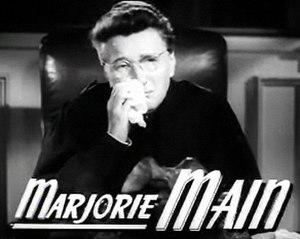
Danse autour de la vie est un film américain réalisé par Robert Z. Leonard, sorti en 1942.